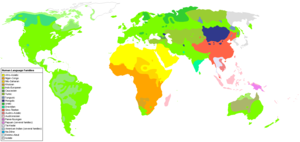
Voici la liste des principales langues austronésiennes, majeures ou officielles, une famille largement dispersée entre l'Asie du Sud-Est, l'Océanie, mais également en Asie continentale et à Madagascar.